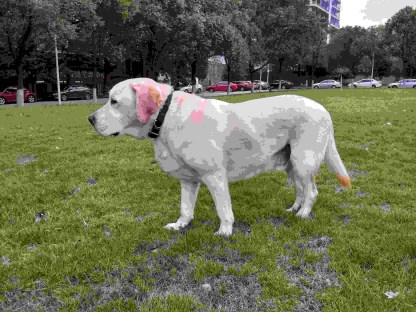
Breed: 3580-n000122-Labrador_retriever